Florida District Courts of Appeal

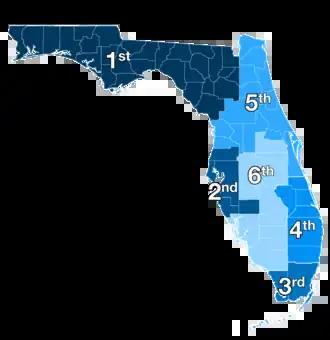
Map of the jurisdictions of Florida's district courts of appeal.

The district courts of appeal (DCAs) are the intermediate appellate courts of the Florida state court system. There are currently six DCAs: